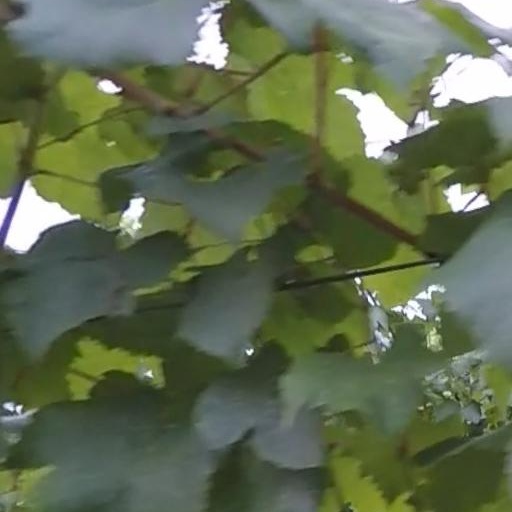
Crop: grape